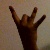
The image shows a hand gesture representing the number 8 in Indian Sign Language.